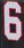
Number: 6